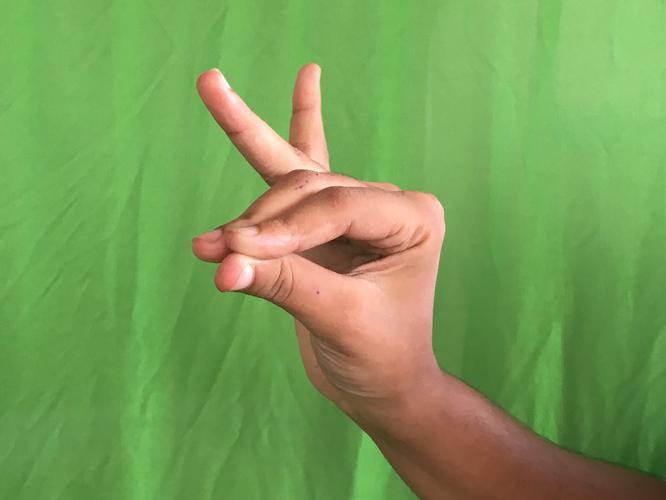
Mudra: Katakamukha_1
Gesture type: single_hand